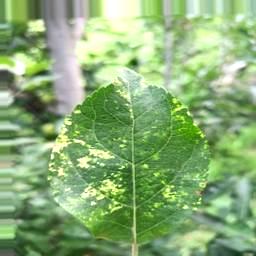
Label: Apple_Mosaic